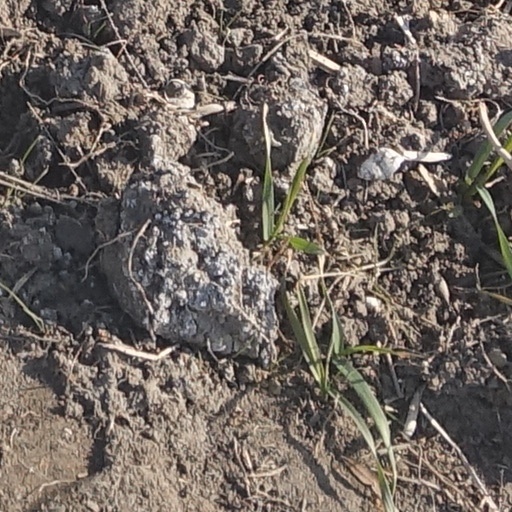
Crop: wheat